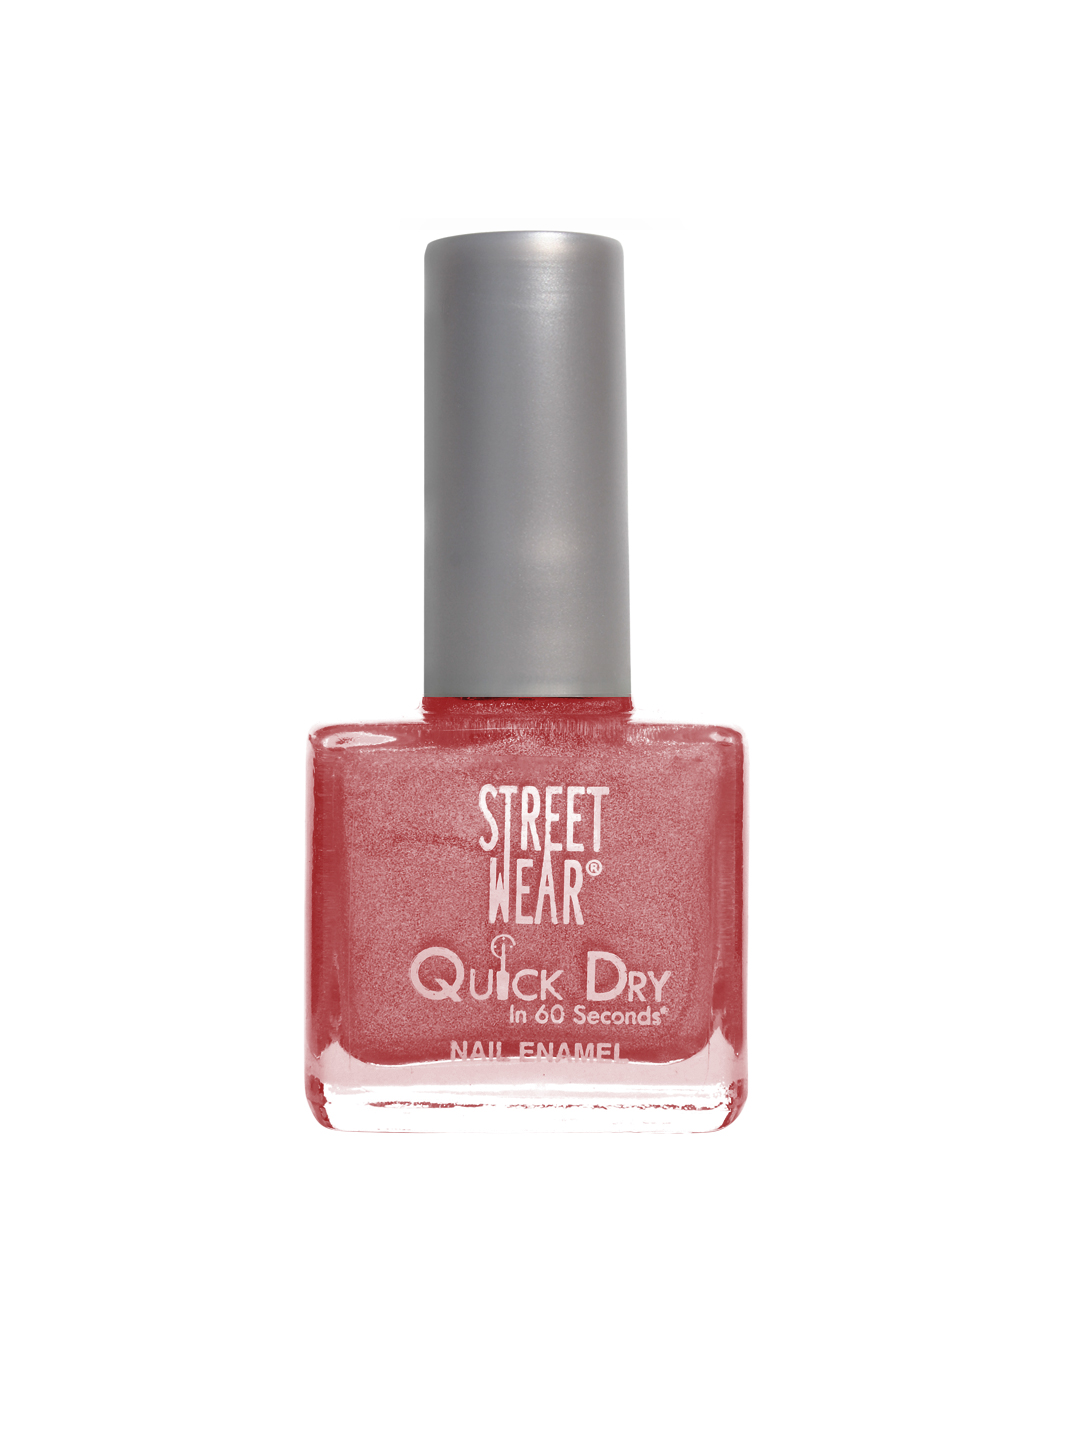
Streetwear Berry Shine Nail Polish # 79
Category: Personal Care / Nails / Nail Polish
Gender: Women
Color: Red
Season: Spring 2017
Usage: NA